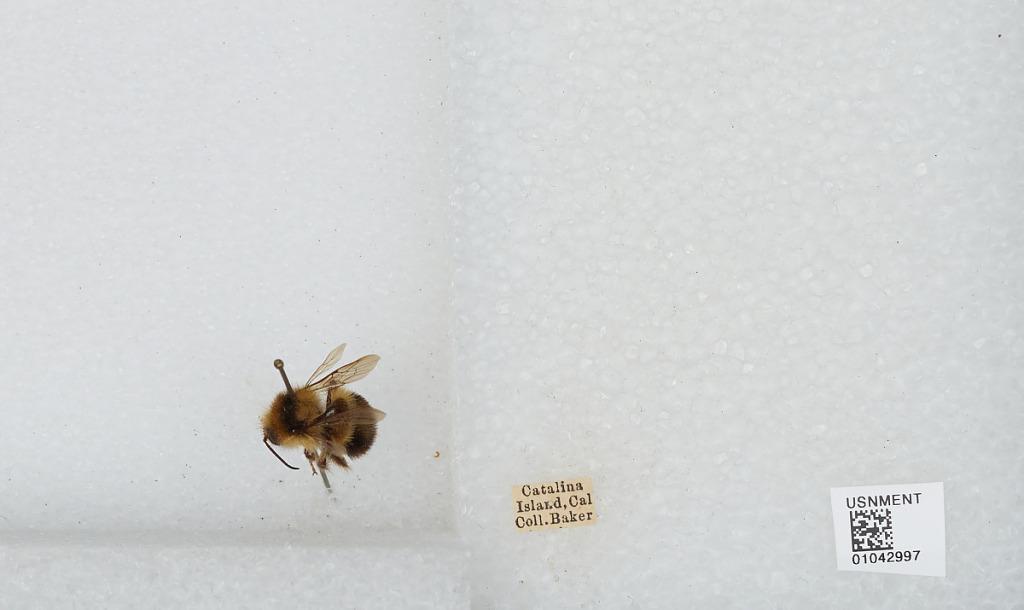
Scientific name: Bombus sp.
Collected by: Baker
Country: United States
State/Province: California
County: Los Angeles
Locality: Catalina Island
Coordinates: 33.38, -118.42